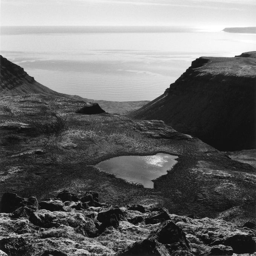
explore remote coasts , silvery seas , and rugged terrain in this gorgeously moody series of black and white photos .